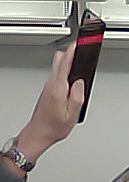
Product: toblerone_black